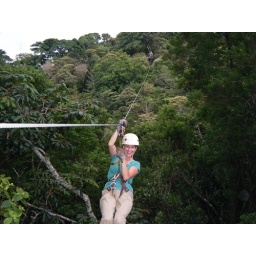
Monteverde - Zip lining in the cloud forest